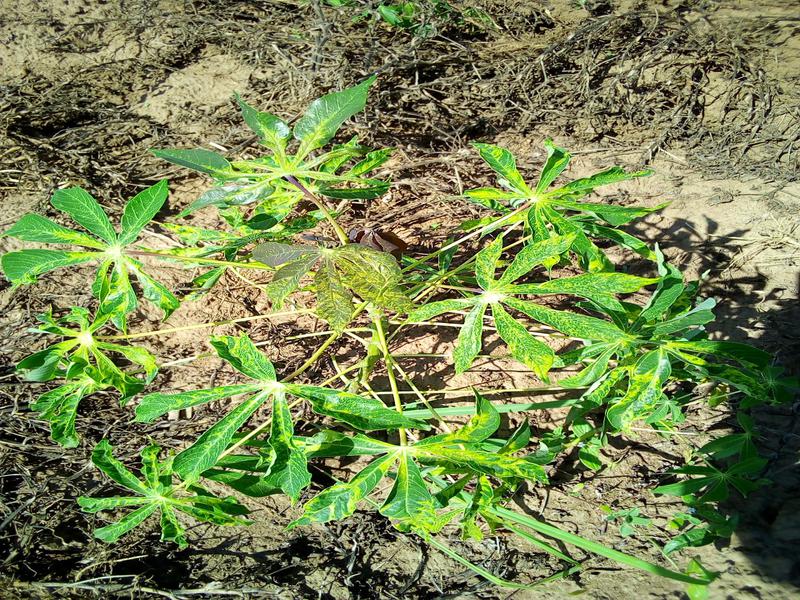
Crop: cassava
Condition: mosaic_disease